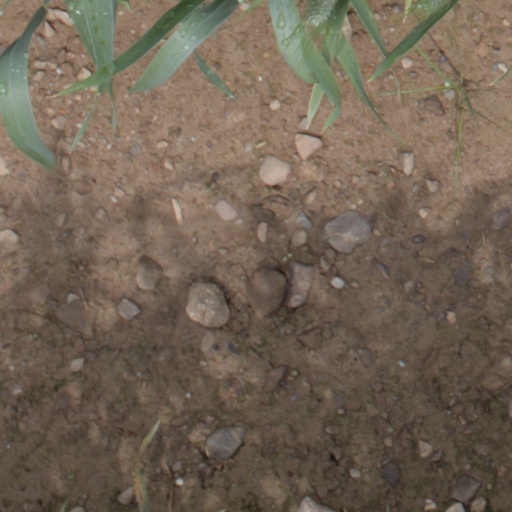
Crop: wheat